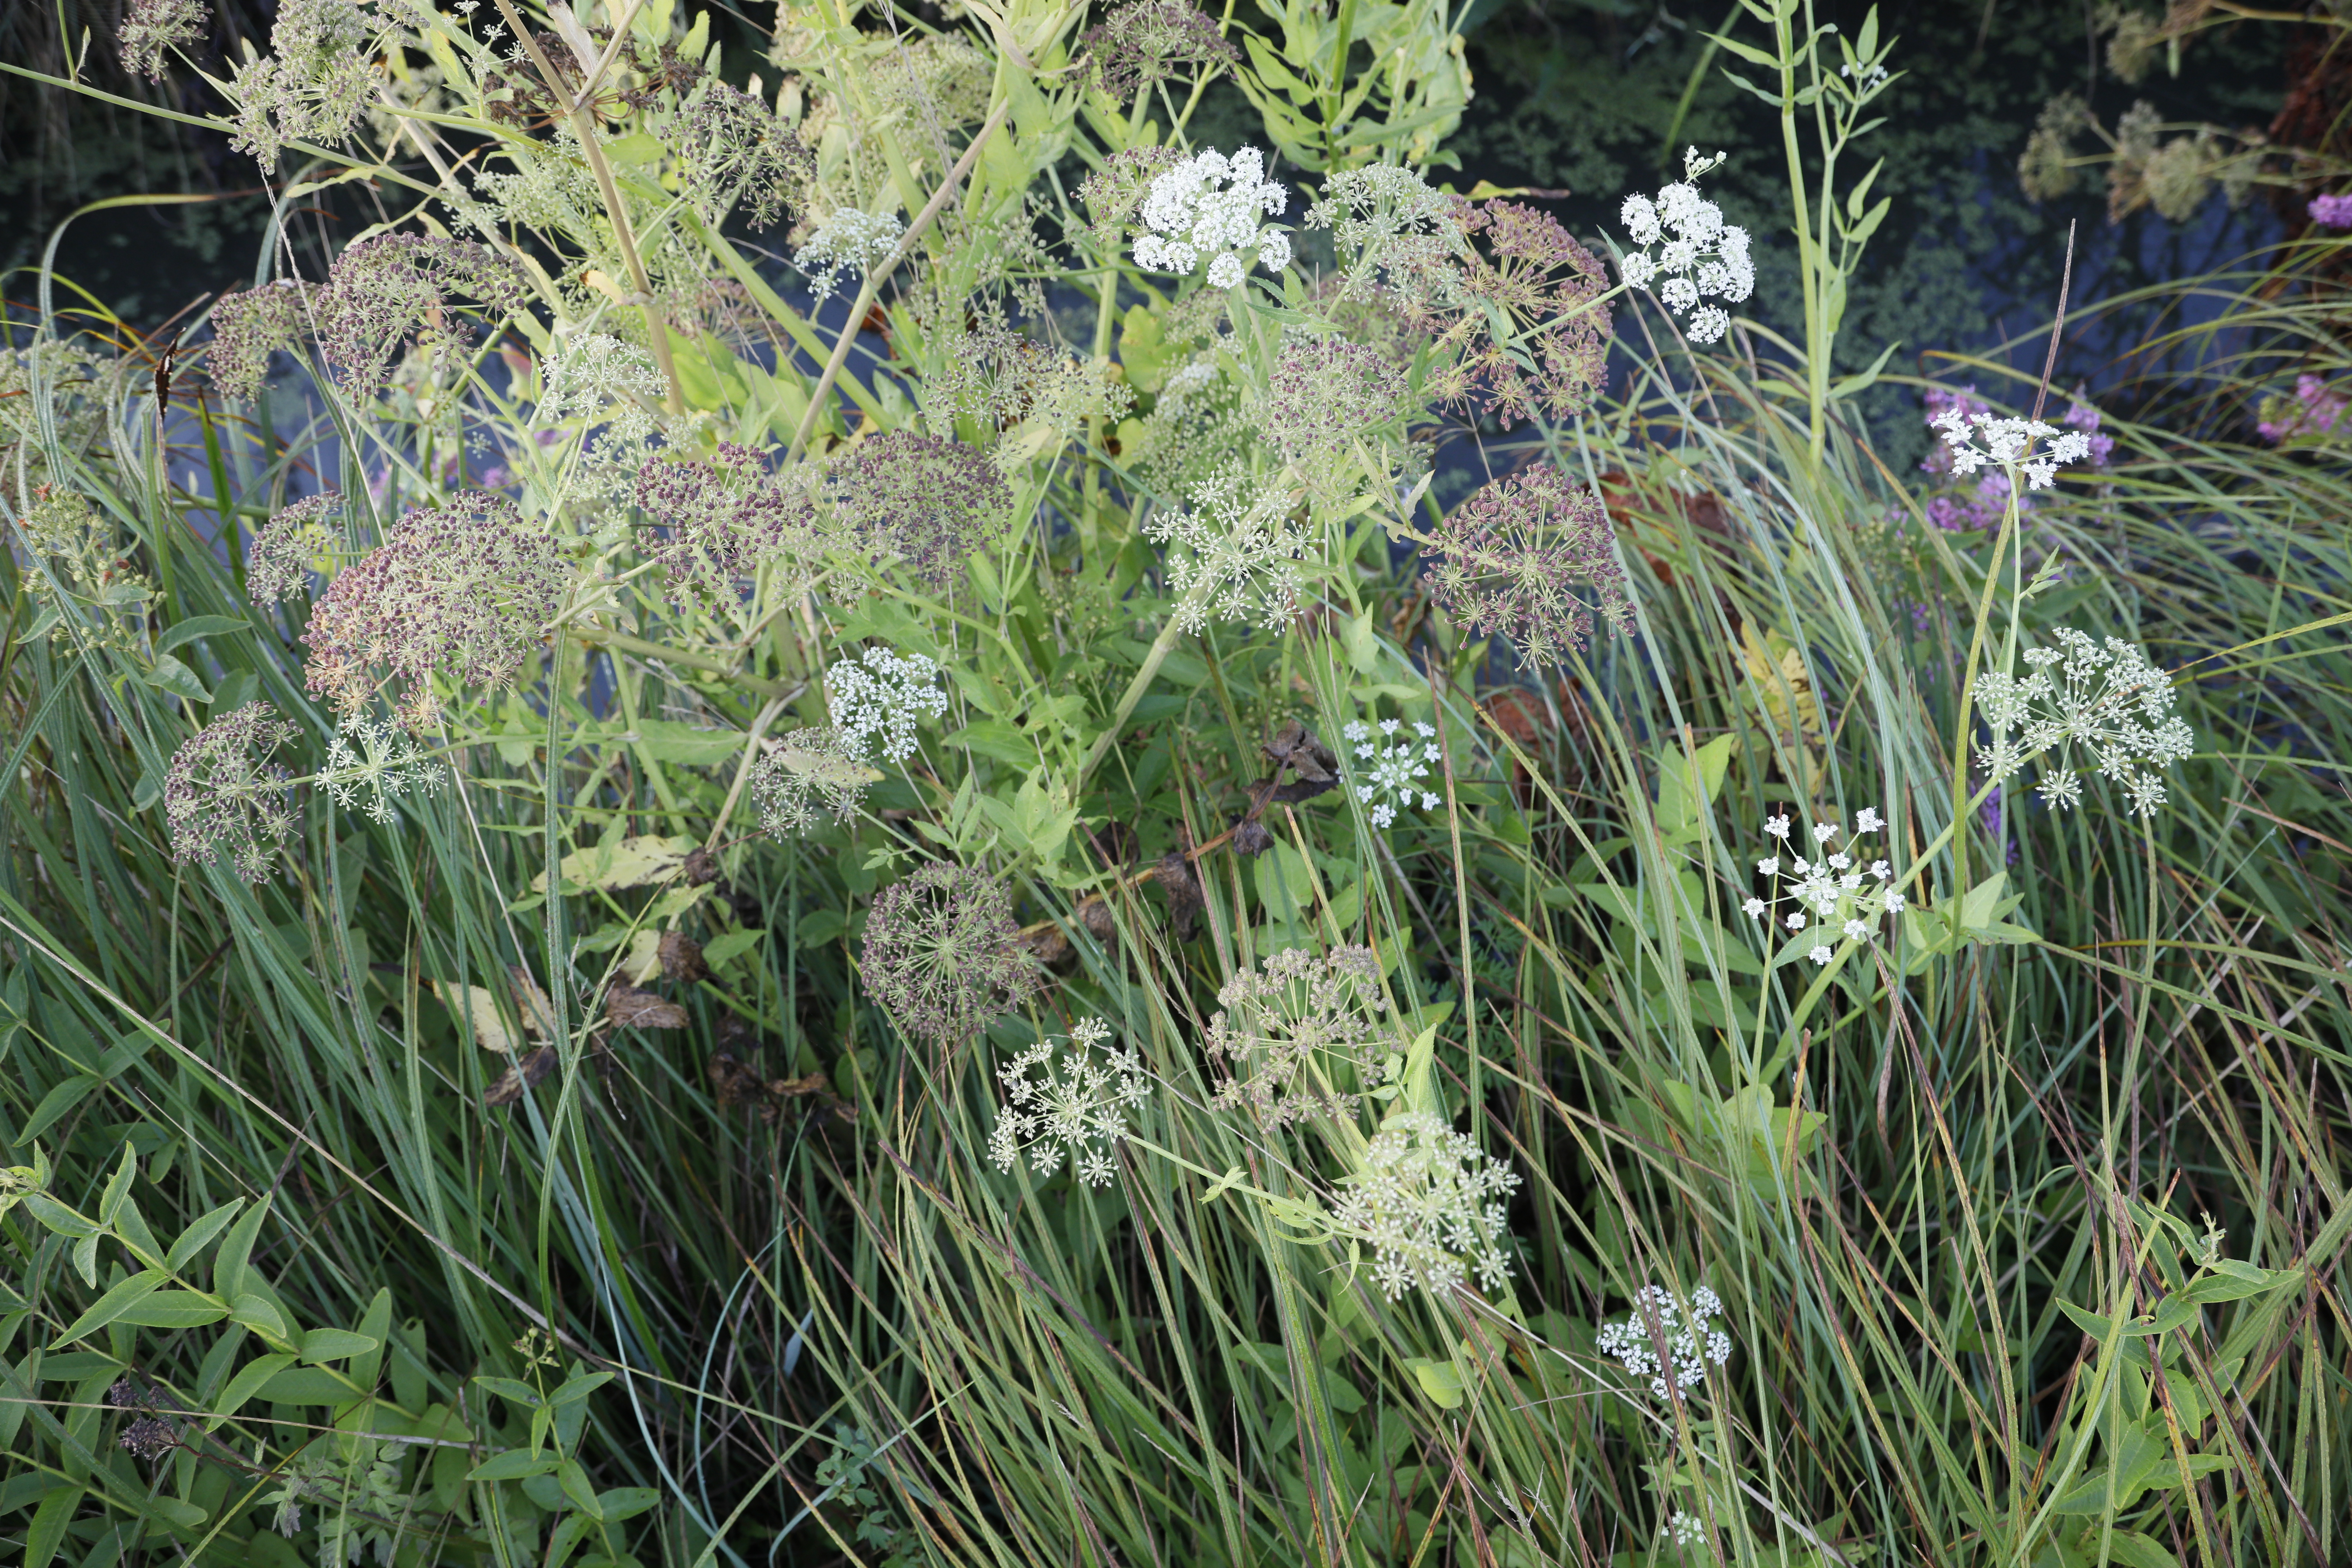
Plant species: Sium latifolium